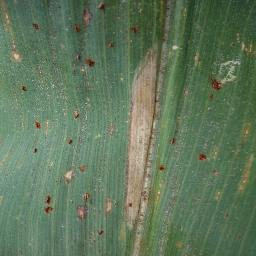
Label: Corn___Northern_Leaf_Blight